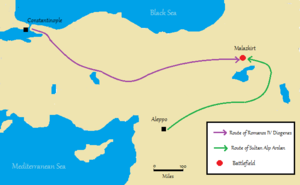
Slaget ved Manzikert
Hærenes fremrykning.
Slaget ved Manzikert stod den 26. august 1071 mellem Det Østromerske Rige og seldsjukkerne ved byen Manzikert, nord for Tyrkiets største sø Vansøen i den sydøstlige del af landet.